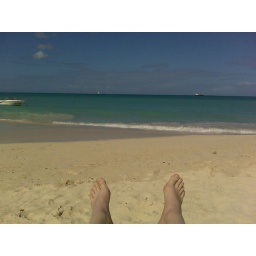
The view from my beach chair in Antigua